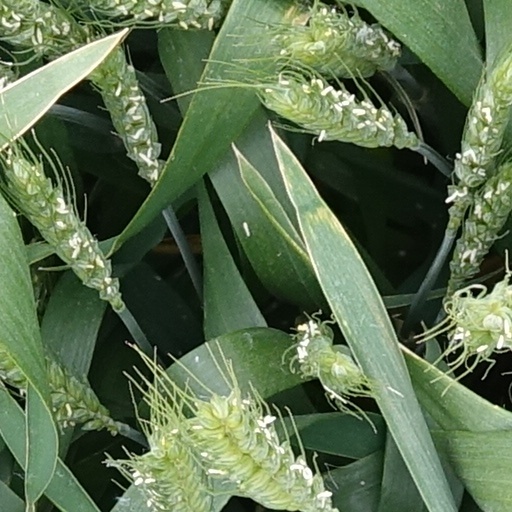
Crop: wheat